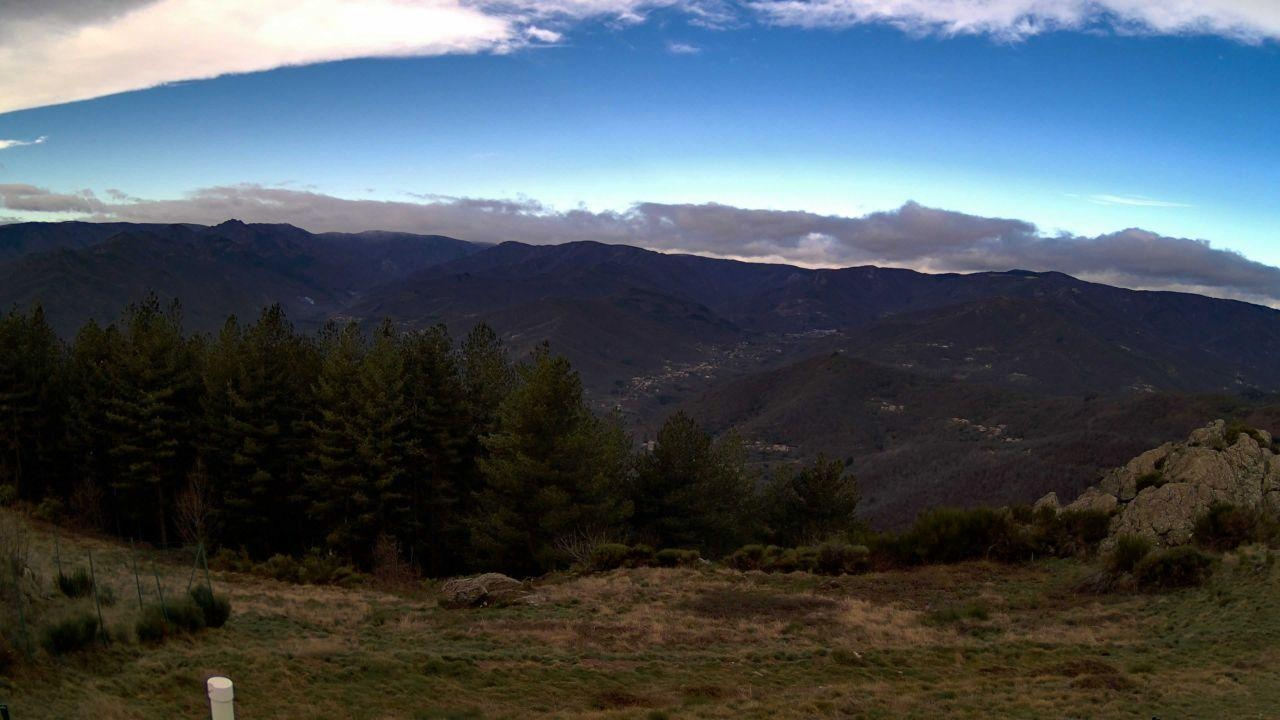
Fire: no
Smoke: no